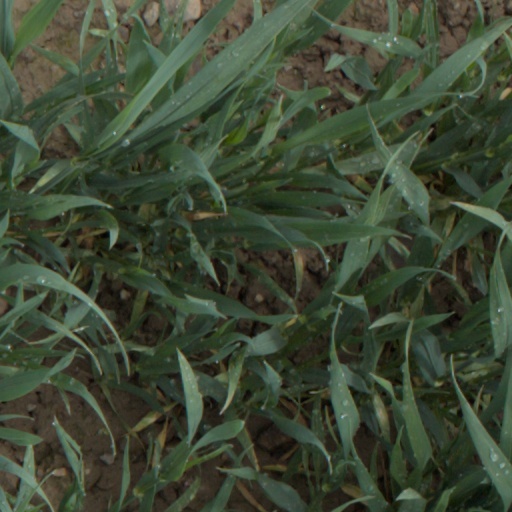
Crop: wheat